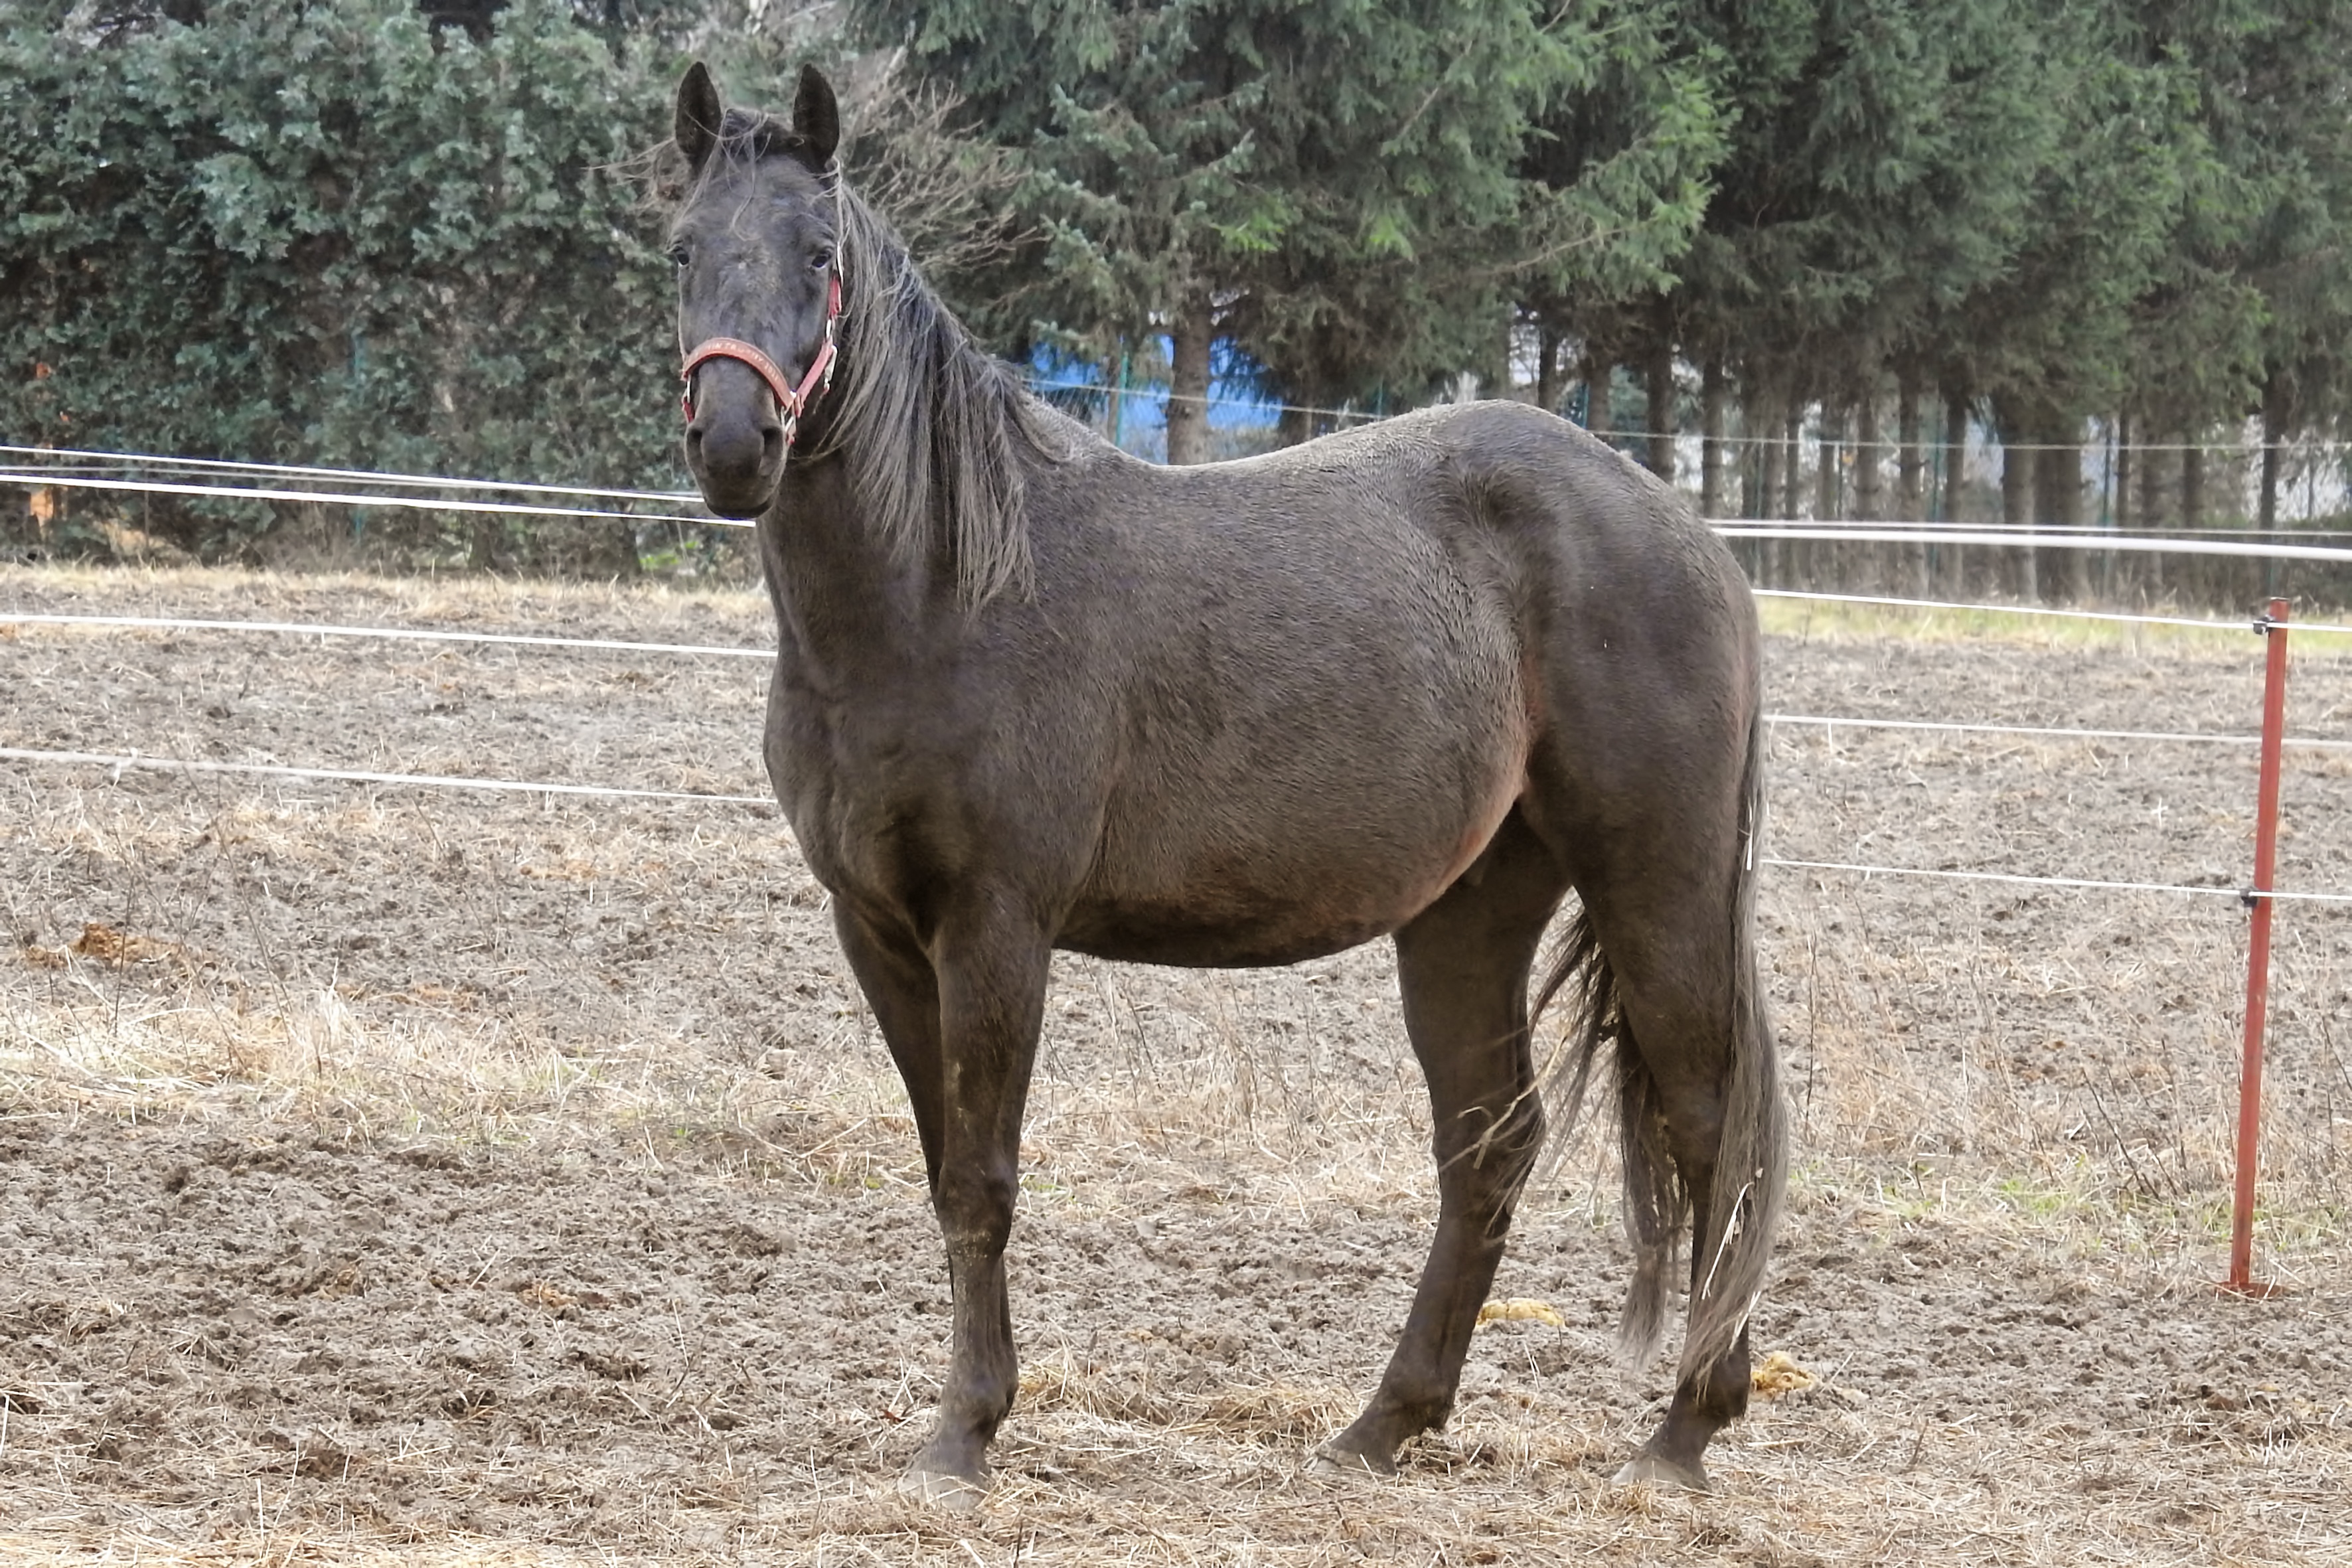
grass, animal, pasture, horse, mammal, stallion, mane, fauna, vertebrate, mare, colt, black brown, pack animal, prettin, horse like mammal, mustang horse, elbaue